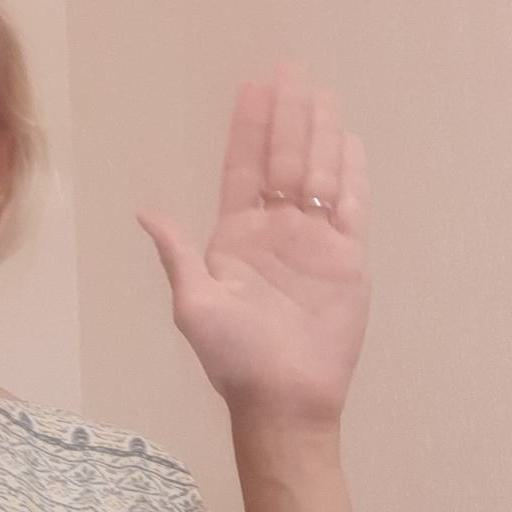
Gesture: stop